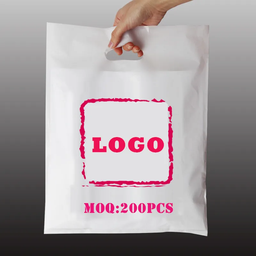
Label: plasticbags